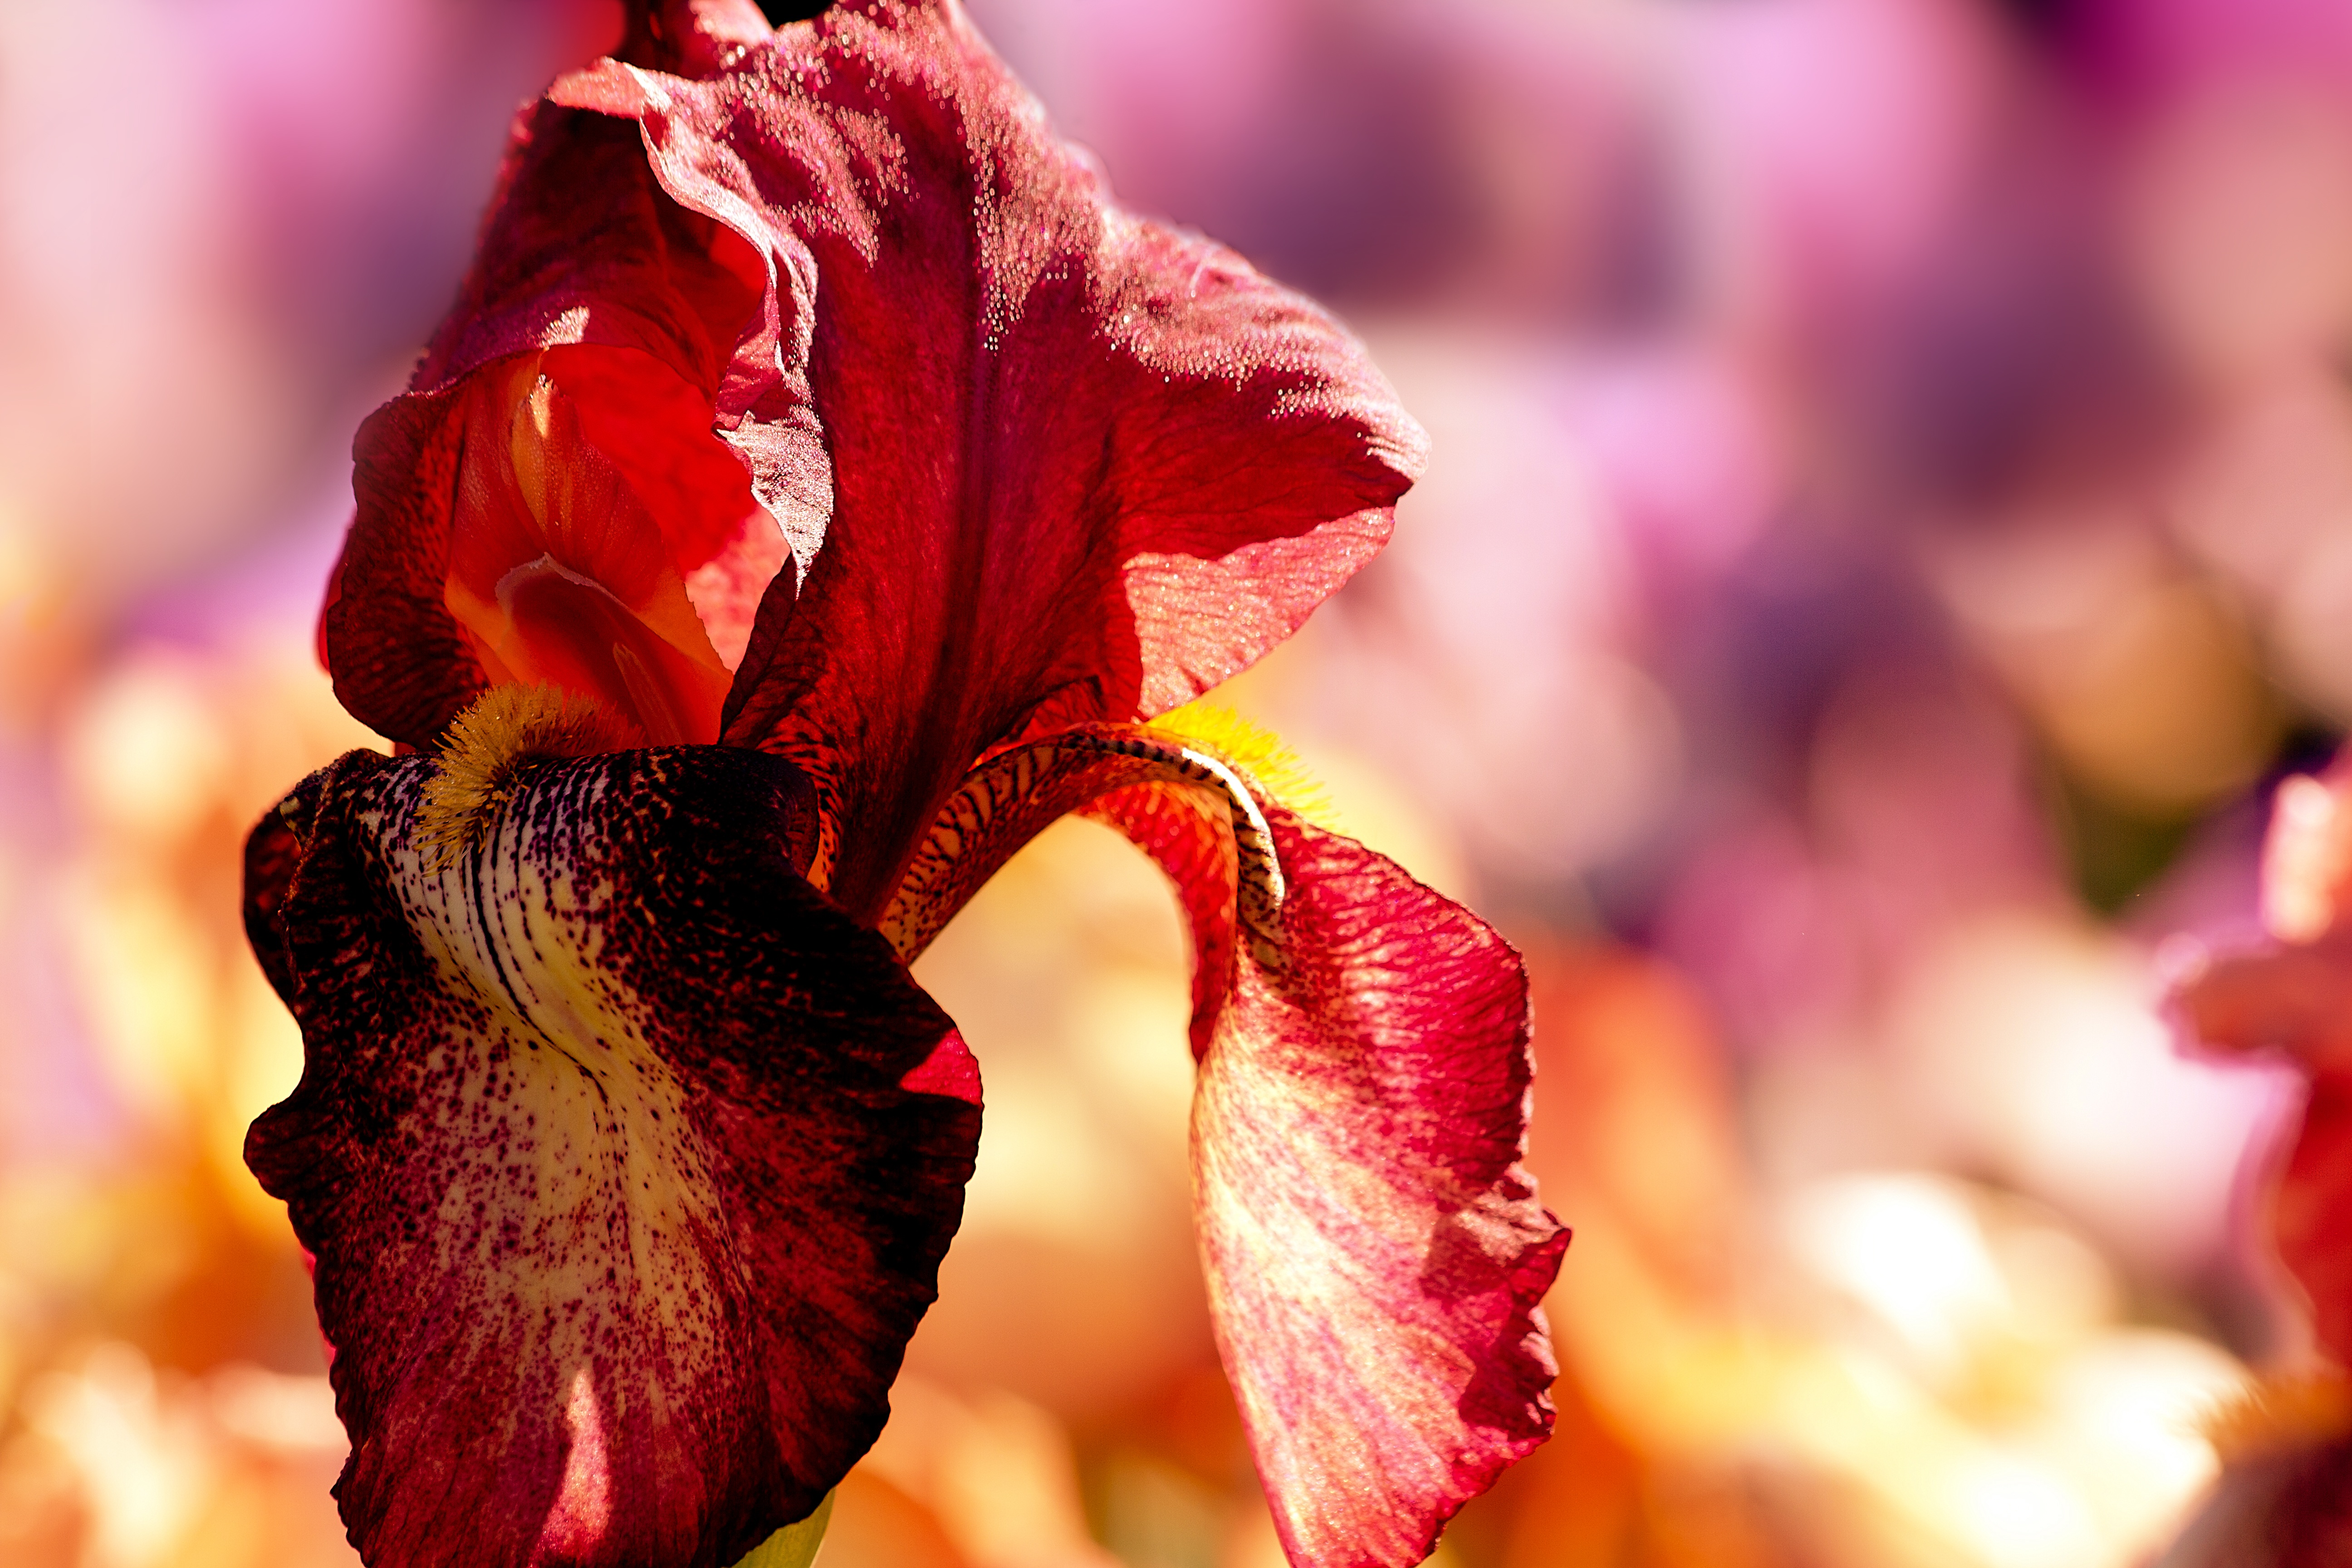
nature, blossom, light, bokeh, plant, sun, photography, meadow, leaf, flower, petal, bloom, summer, spring, red, color, park, botany, colorful, garden, pink, flora, close up, human body, leaves, eye, bright, organ, spores, tender, macro photography, inflorescence, flowering plant, plant stem, land plant